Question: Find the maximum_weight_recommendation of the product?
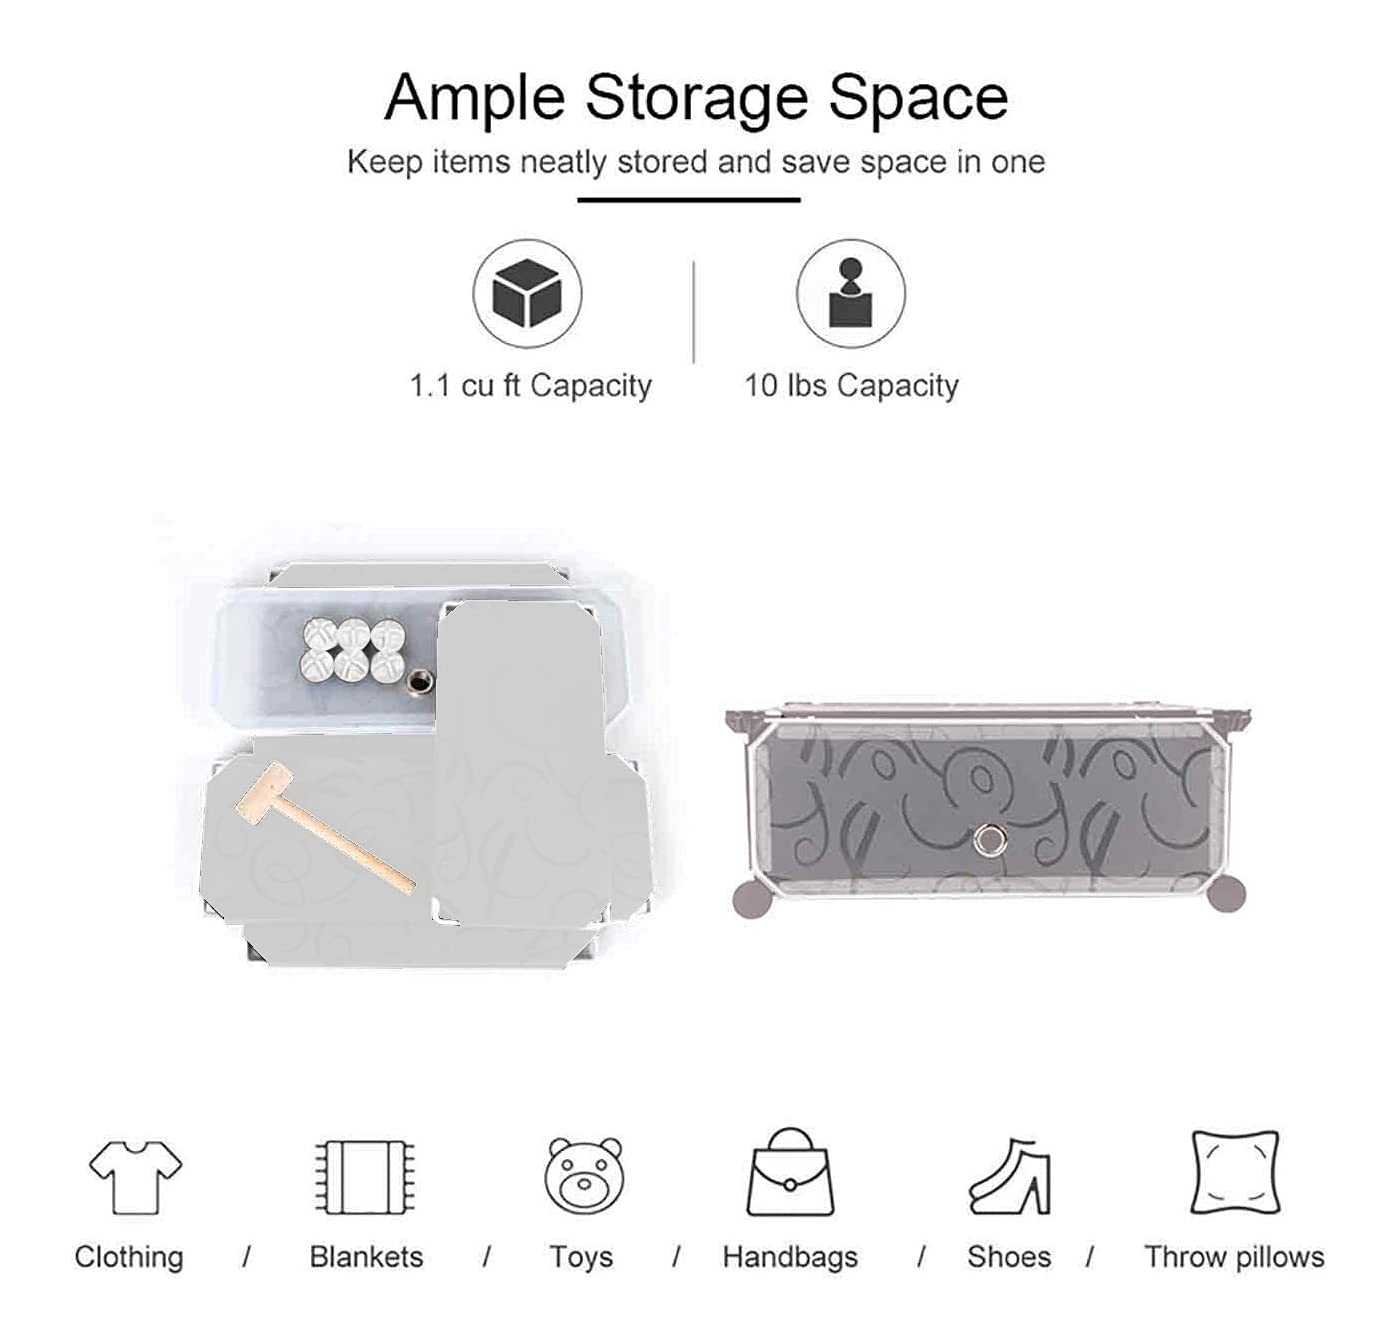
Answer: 10 pound